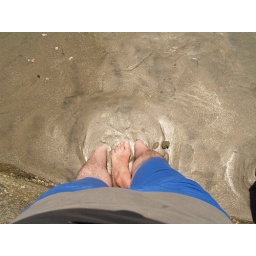
The sand on the beach in Sayulita was really sparkly!